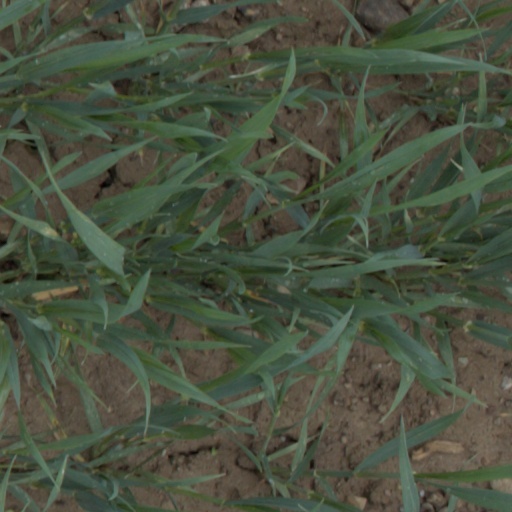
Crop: wheat